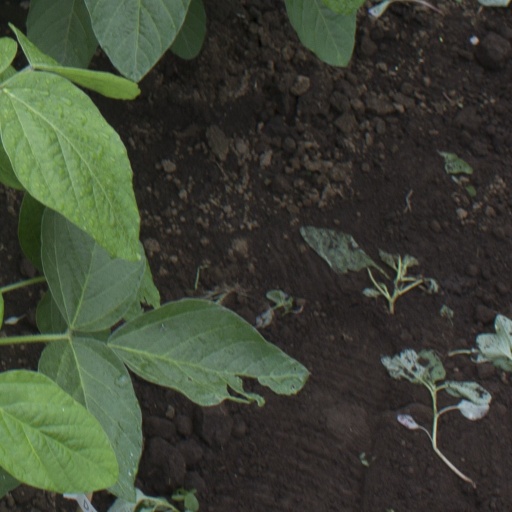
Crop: soybean